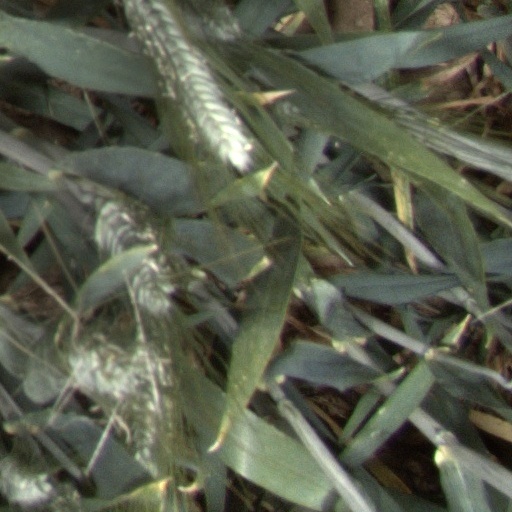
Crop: wheat